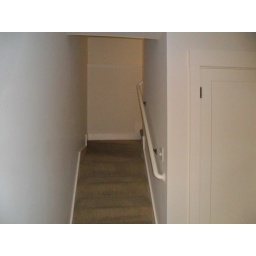
Stairs up from our bedroom in new place leads to rest of house